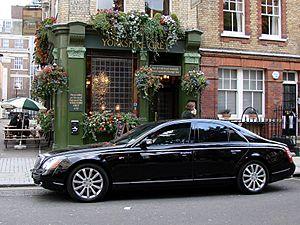
Maybach Manufaktur est une division du groupe automobile Daimler AG, qui produit et distribue les berlines de la marque Maybach de 2002 à 2013.